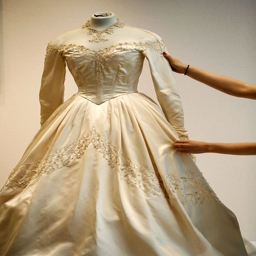
wedding gown as it appeared in preparation for auction by business .